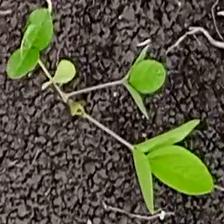
Weed species: Asian_Pigeonwings_(Clitoria Ternatea)